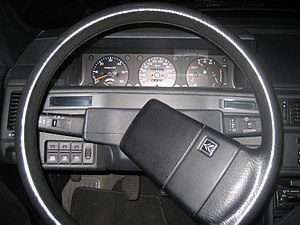
Citroën XM / Historie
Citroën XM var en personbilsmodel bygget af den franske bilfabrikant Citroën mellem maj 1989 og oktober 2000. Combi coupé'en blev bygget i Rennes i Bretagne, mens den i efteråret 1991 introducerede stationcarversion blev bygget hos bilfabrikanten Heuliez. XM tilhørte enten den øvre mellemklasse eller luksusklassen.